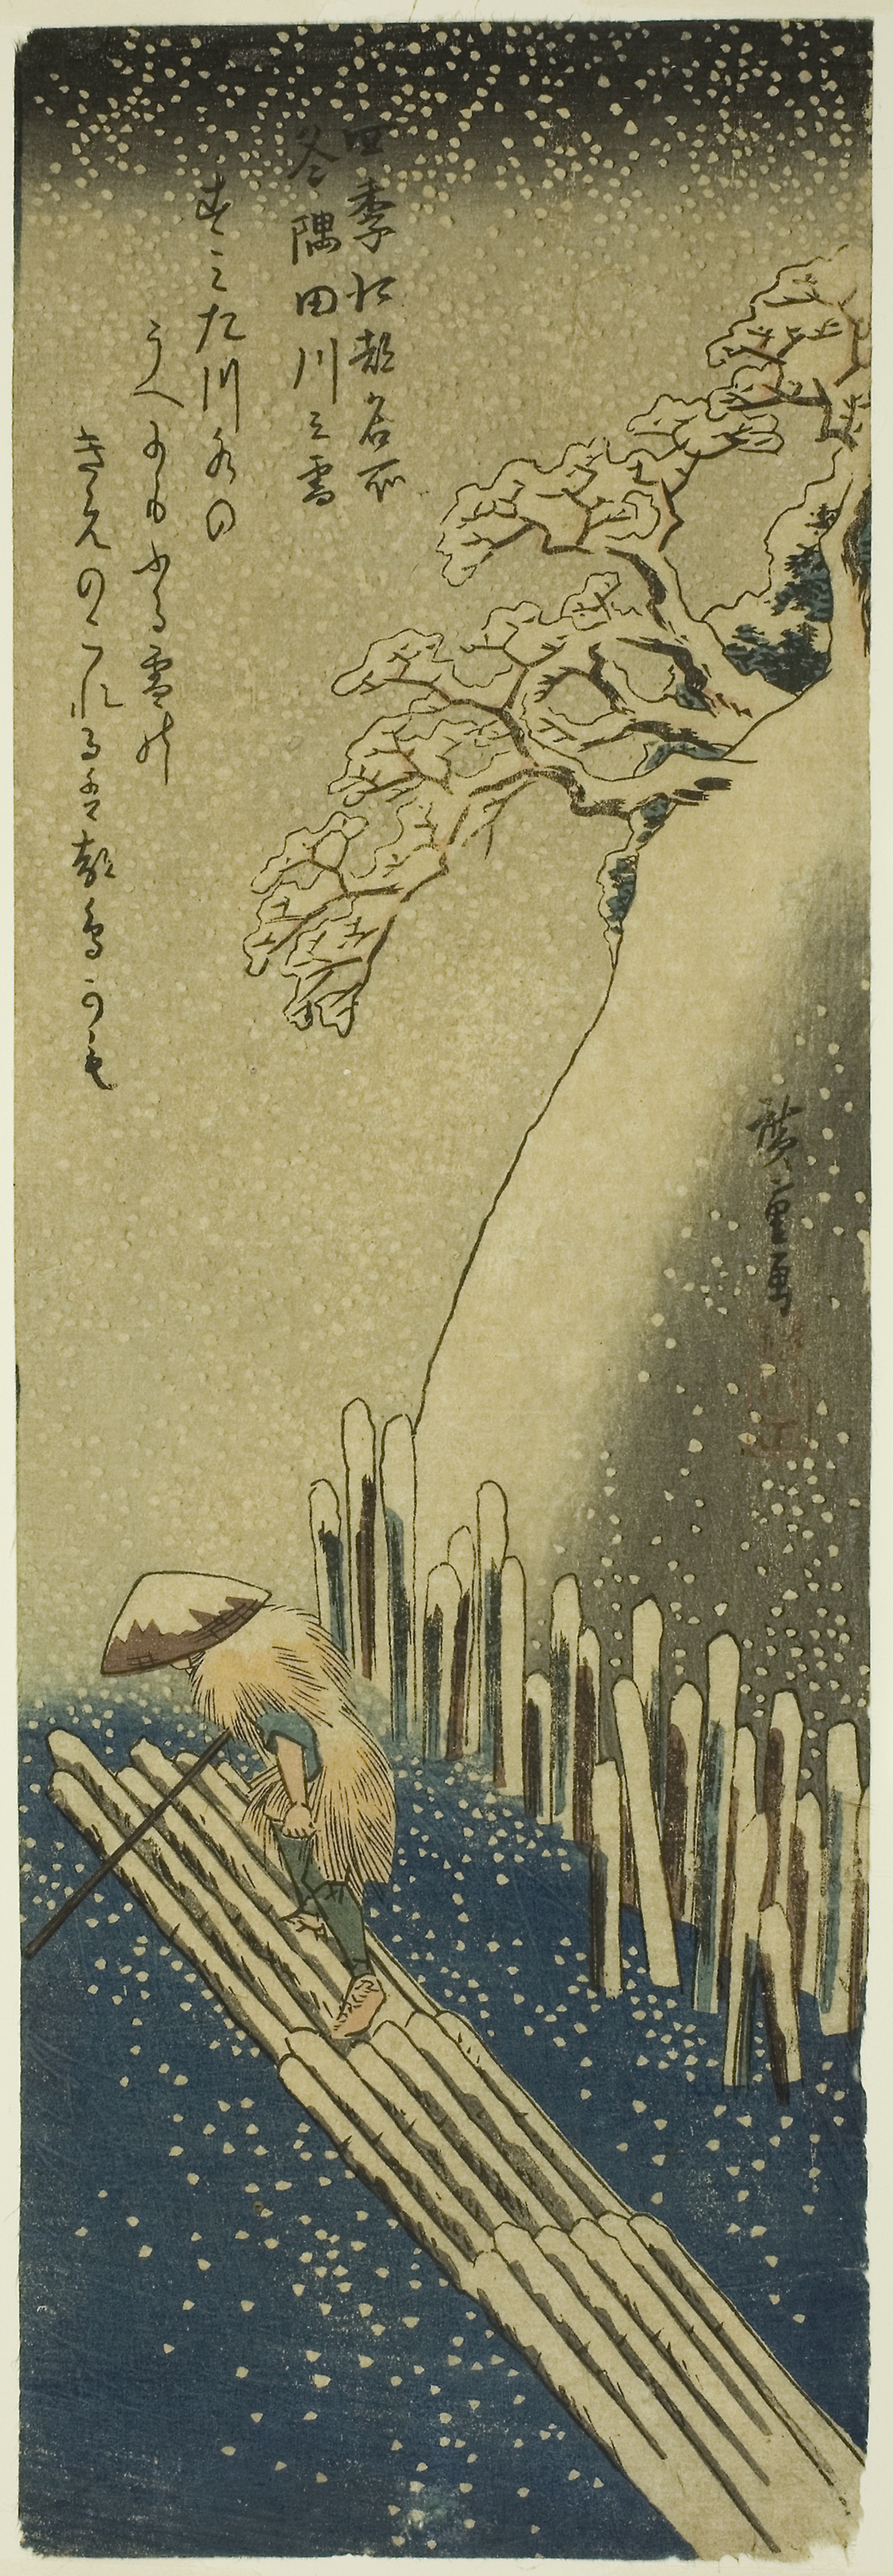
text, poster, font, history, stock photography, illustration